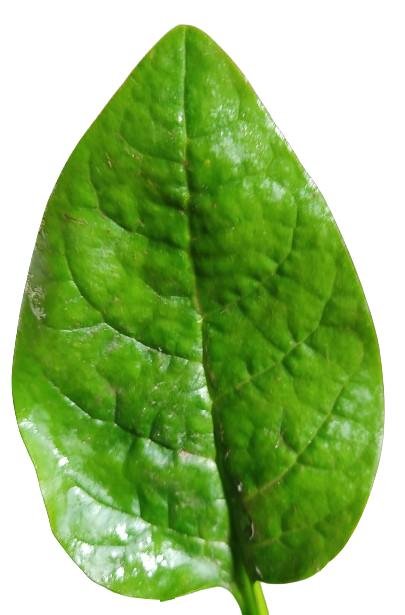
Label: Healthy-Leaf